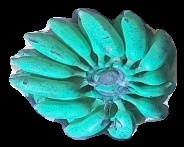
Variety: elakki-bale
Grade: grade3